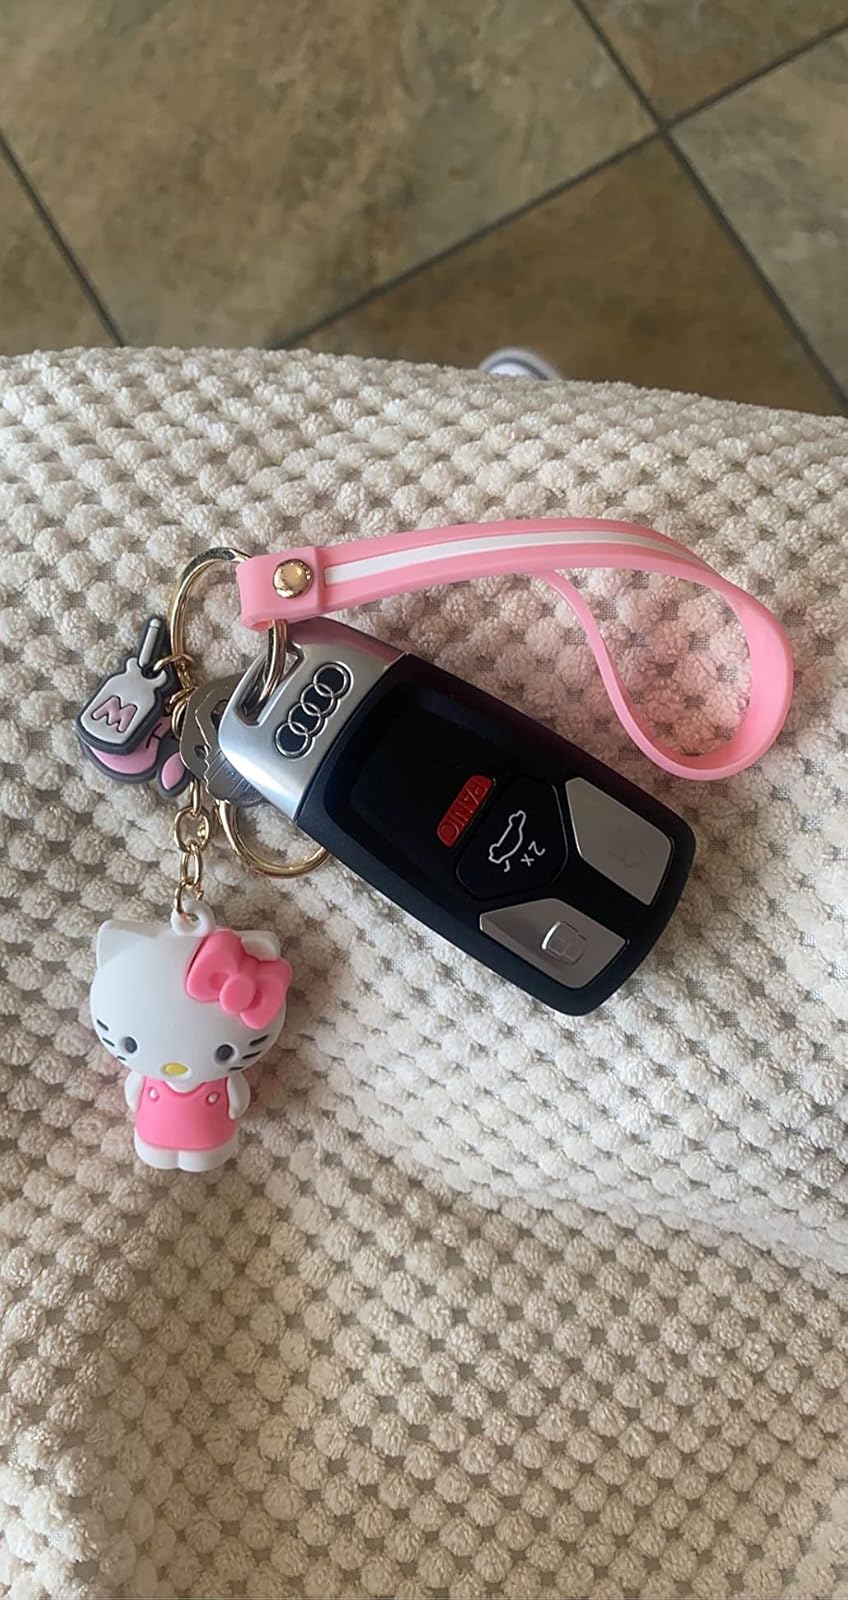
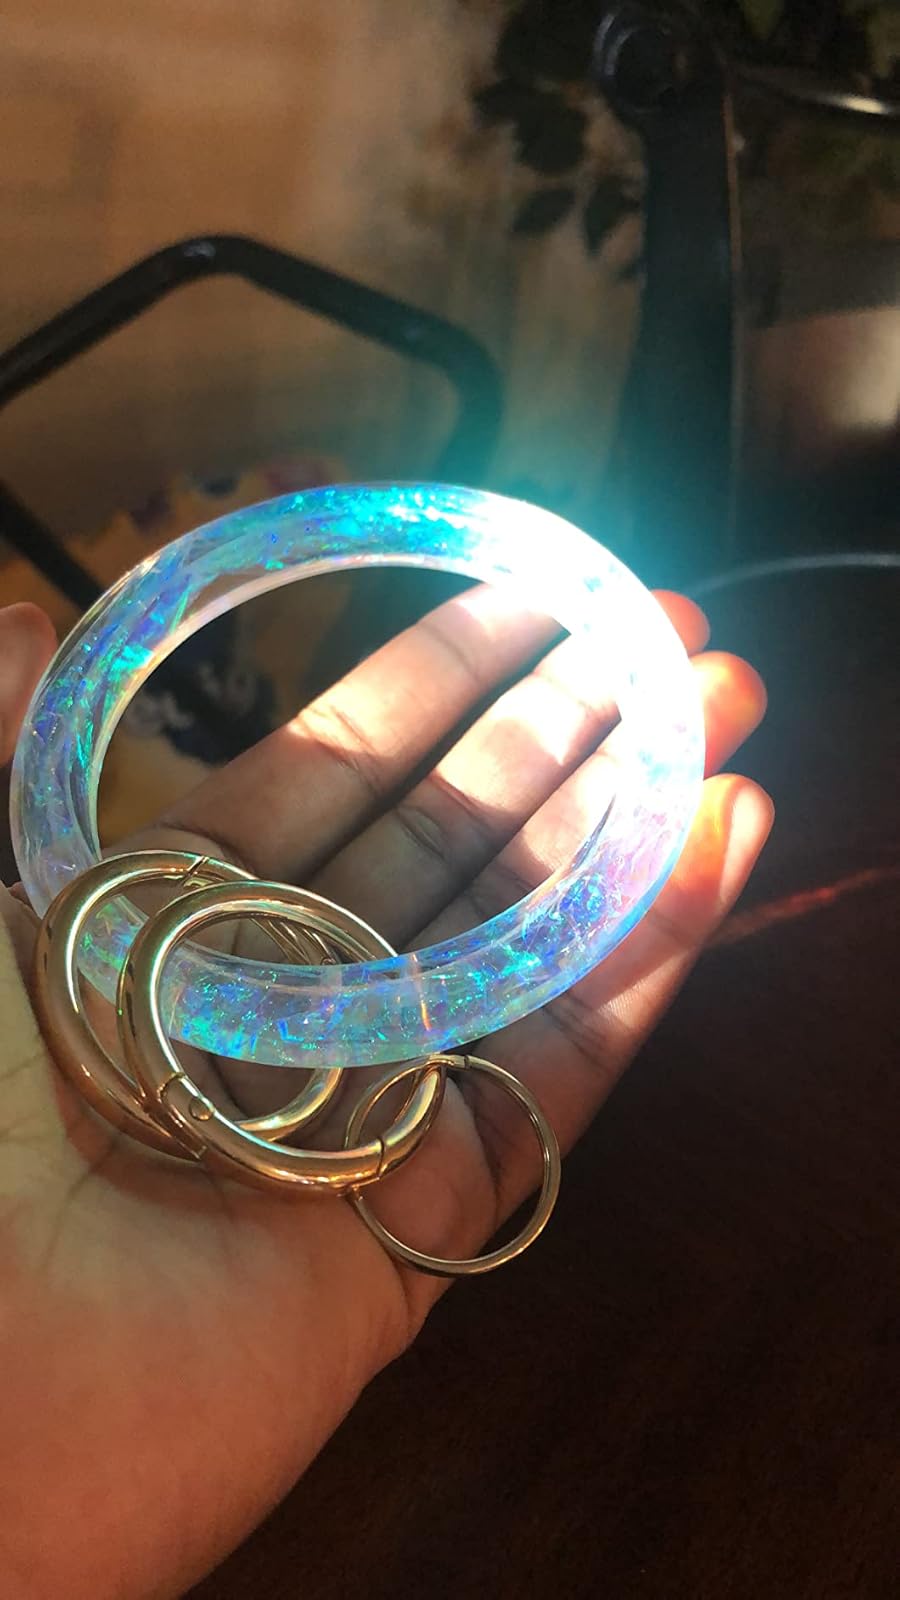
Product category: accessories_keychain
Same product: no